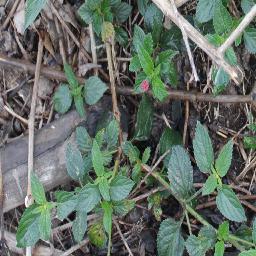
Label: lantana